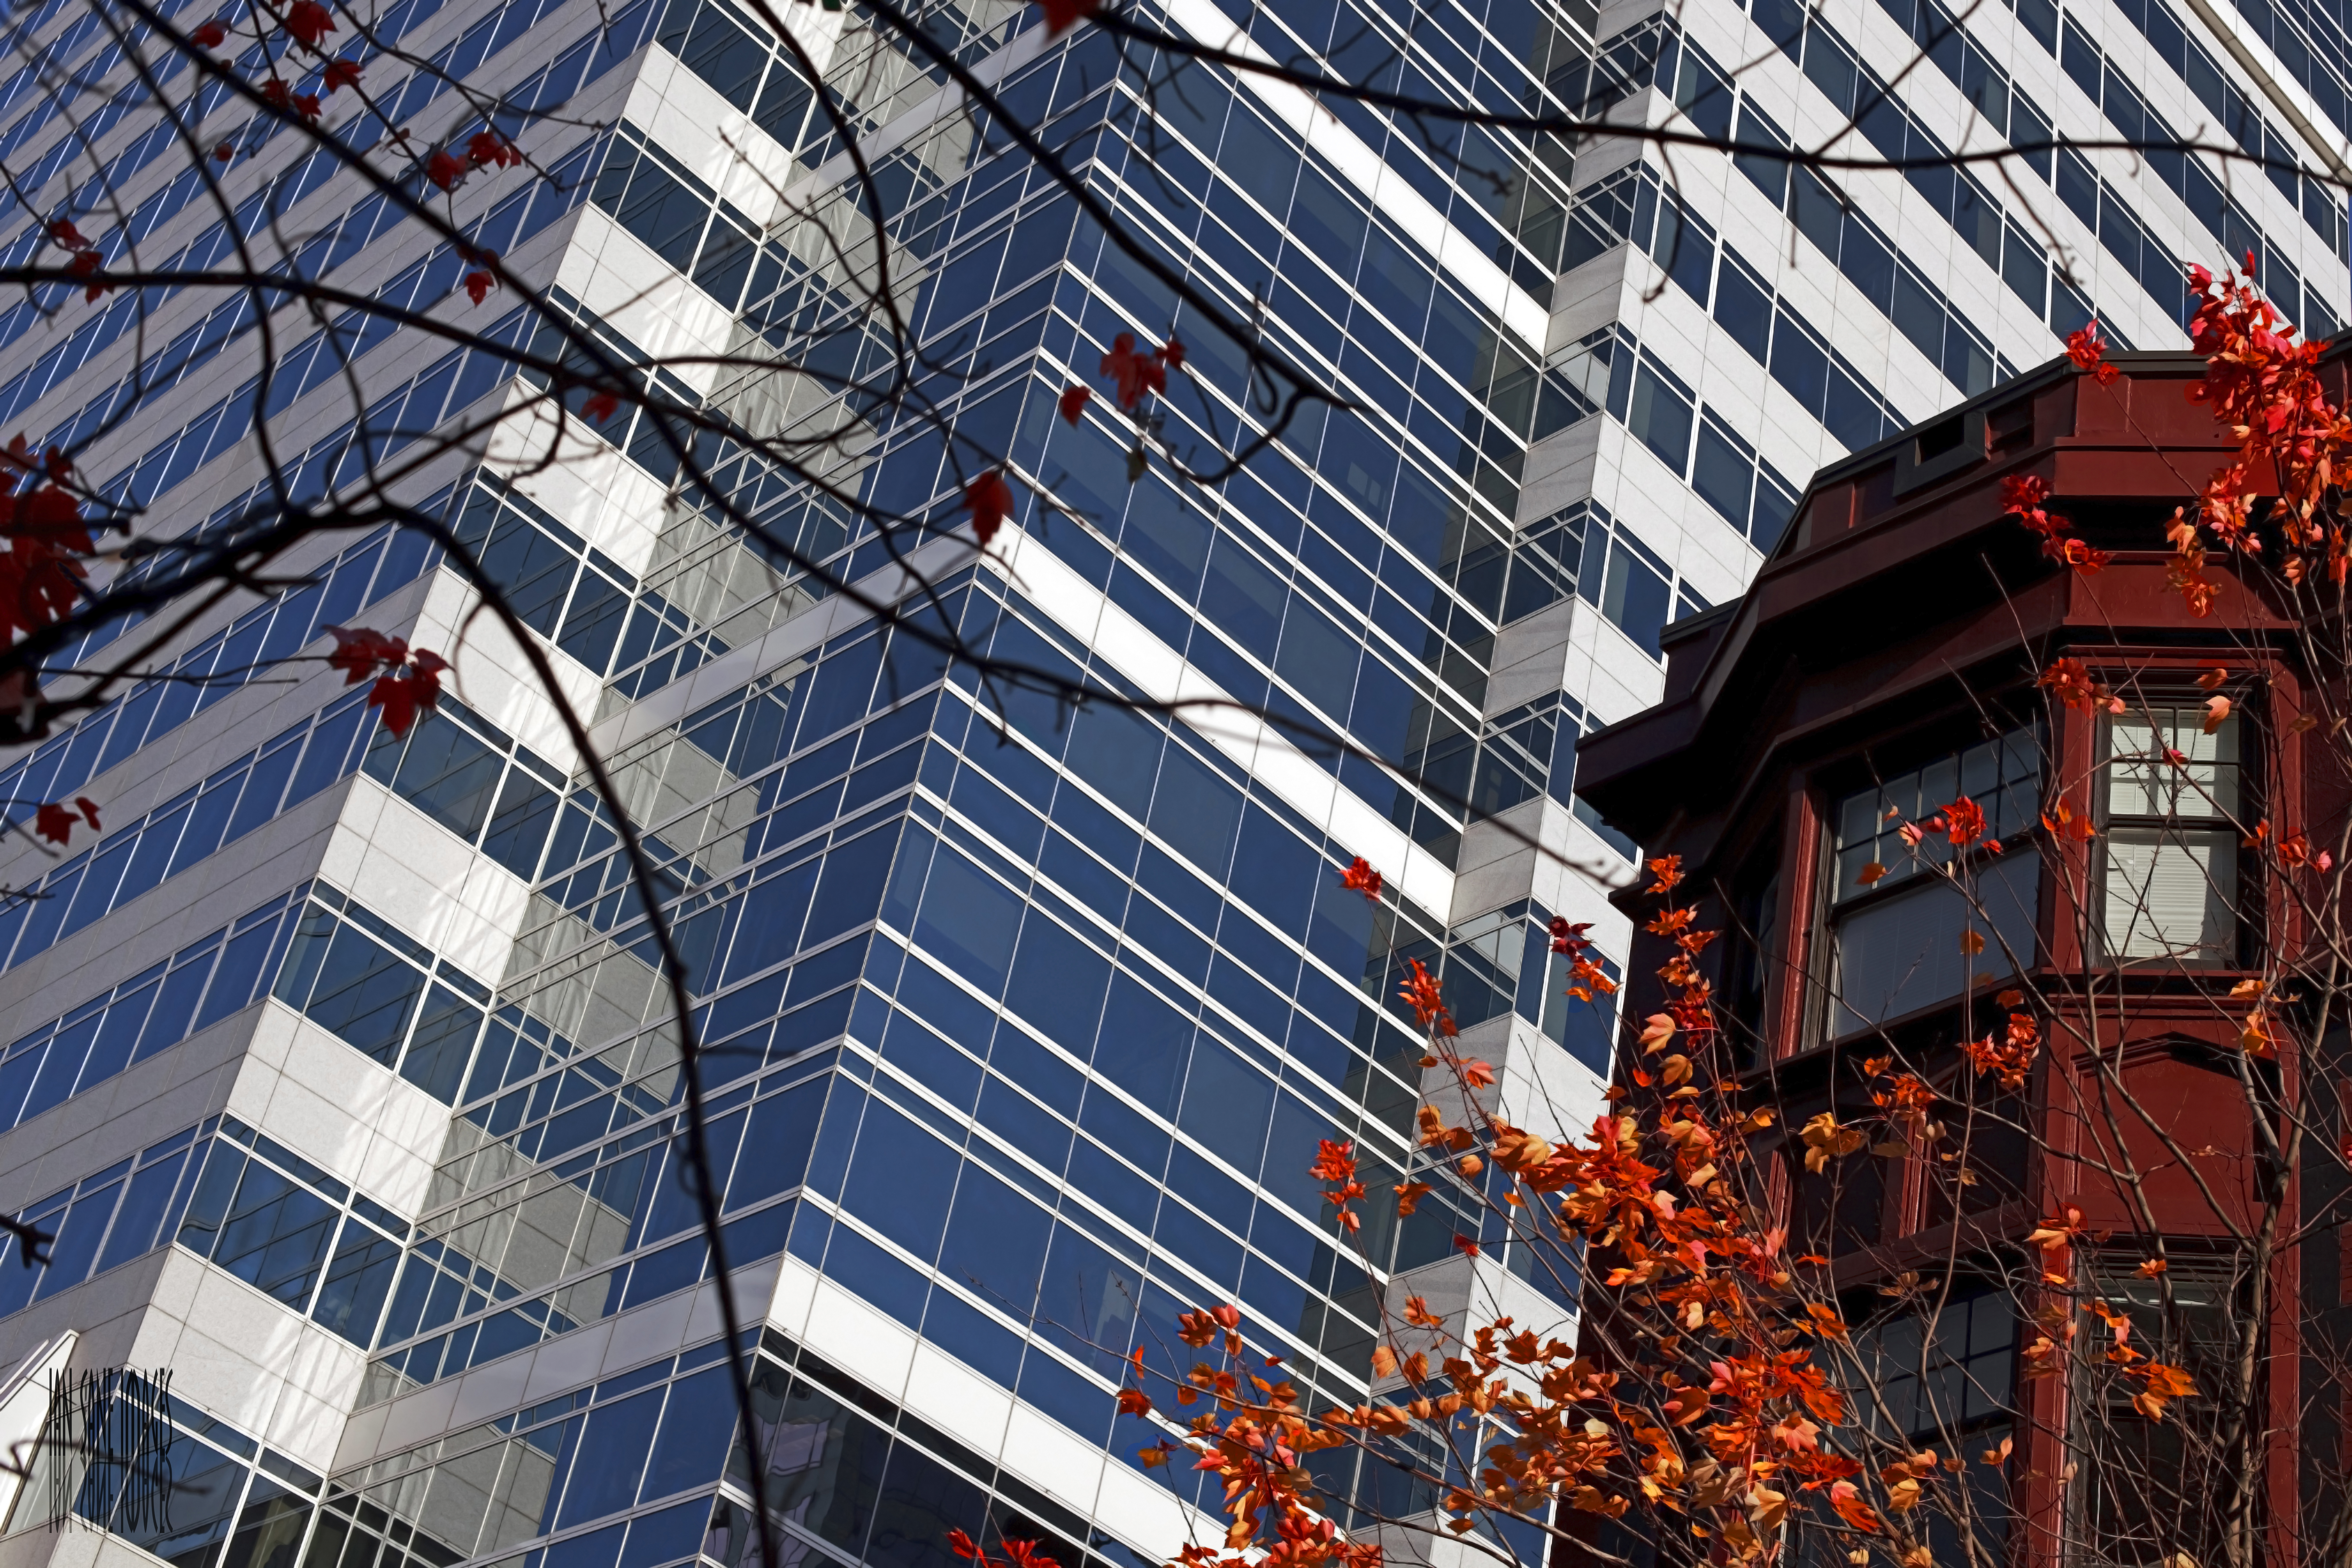
architecture, skyline, street, photography, old, city, skyscraper, cityscape, downtown, red, tower, park, landmark, facade, fox, tower block, trees, leaves, avenue, buildings, apartments, branches, new, sw, images, and, taylor, director, oregon, portland, metropolis, architectural, ian, helen, 1929, sane, admiral, neighbourhood, simon, something, 1909, wheeldon, urban area, residential area, human settlement, metropolitan area